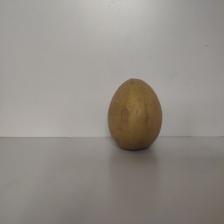
Size: Large